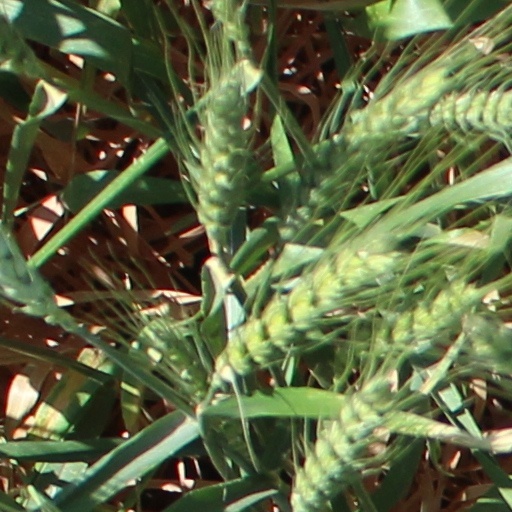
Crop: wheat